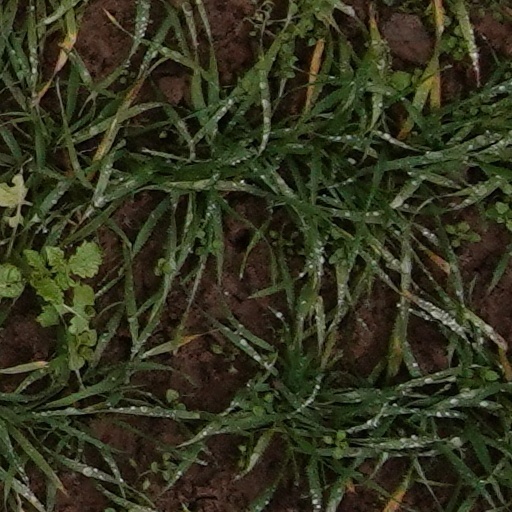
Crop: wheat